Yana Troyanova

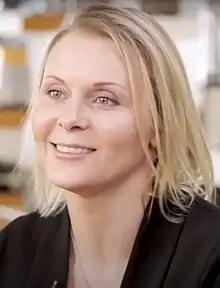

Yana Aleksandrovna Troyanova (born 12 February 1973) is a Russian theater and film actress, director. Her notable works include "Living", "Wolfy" and "Kokoko". She directed the short film "Ryadom".